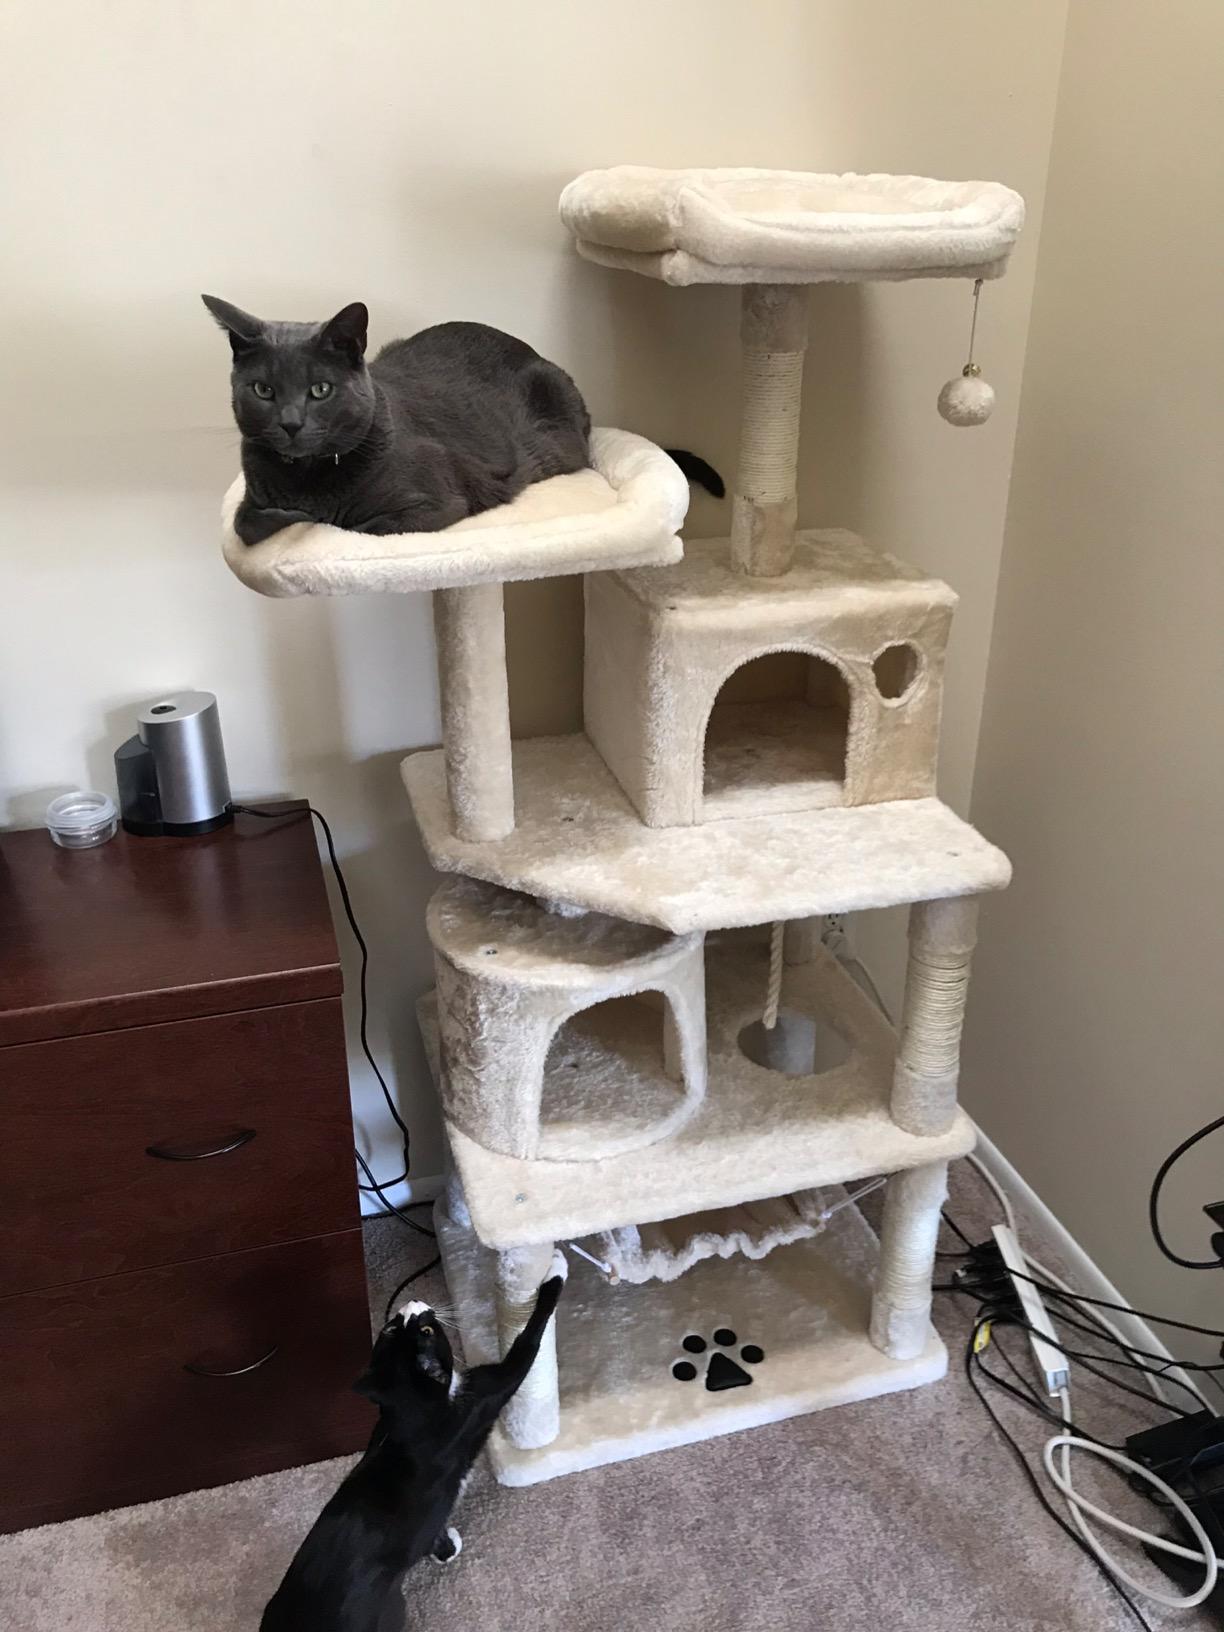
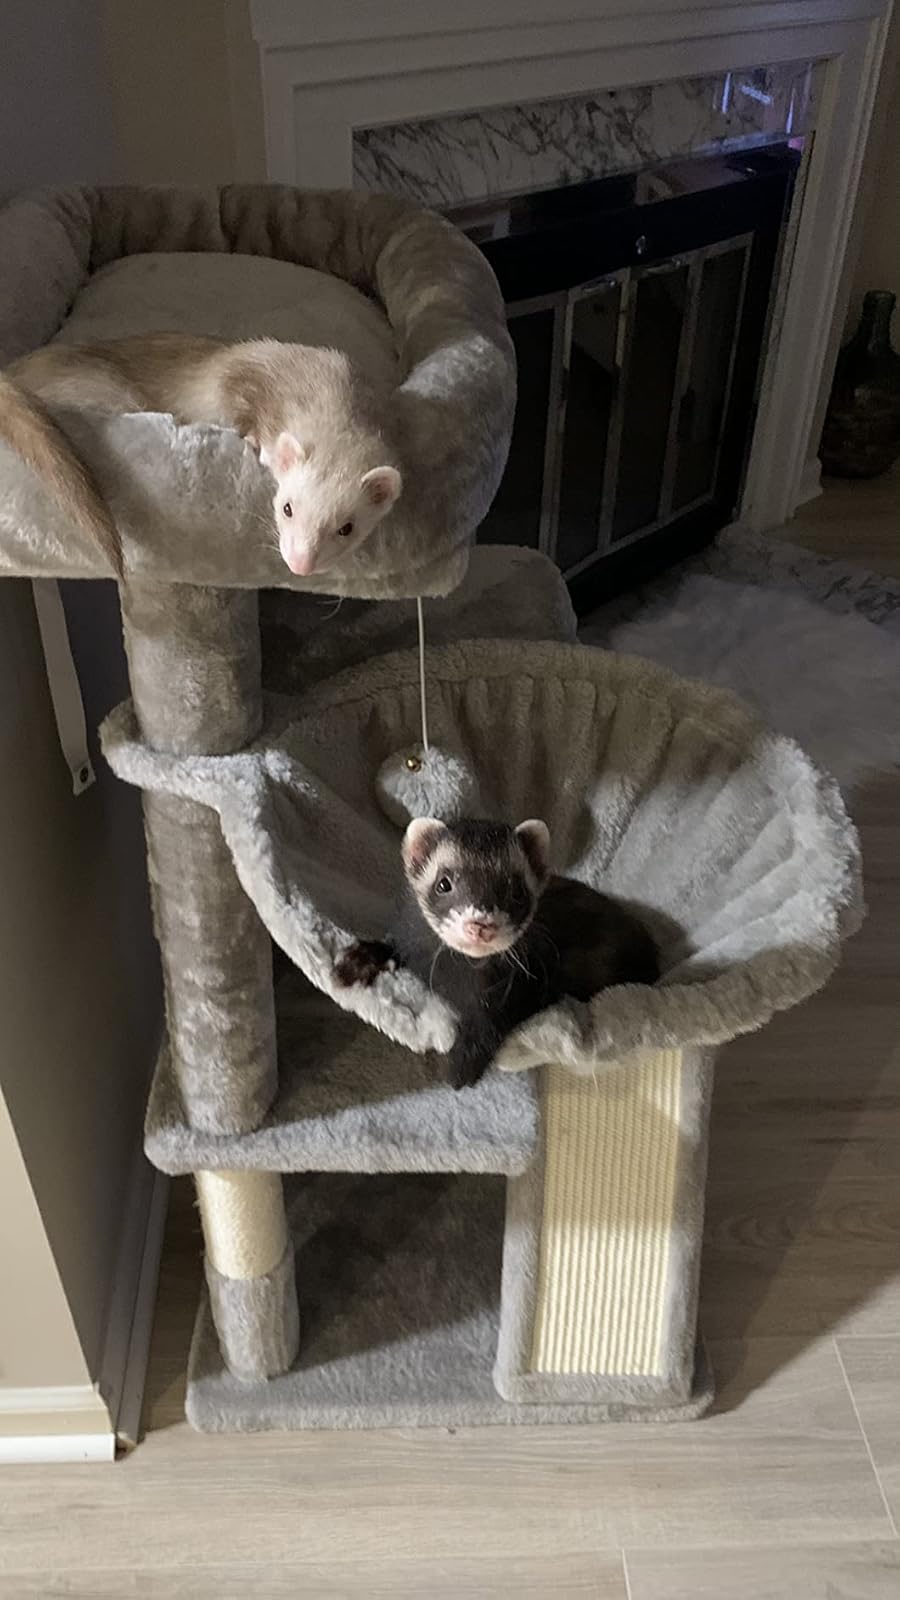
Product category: items_cat tree
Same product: no